Jack Meets Dennis

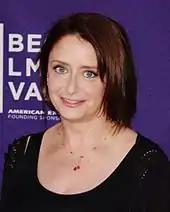
Rachel Dratch made her third appearance in this episode.

"Jack Meets Dennis" was written by co-executive producer Jack Burditt and directed by Juan J. Campanella. This was Burditt's first writing credit, and was Campanella's first directed episode. The episode originally aired on November 30, 2006 on NBC as the sixth episode of the show's first season and overall of the series.